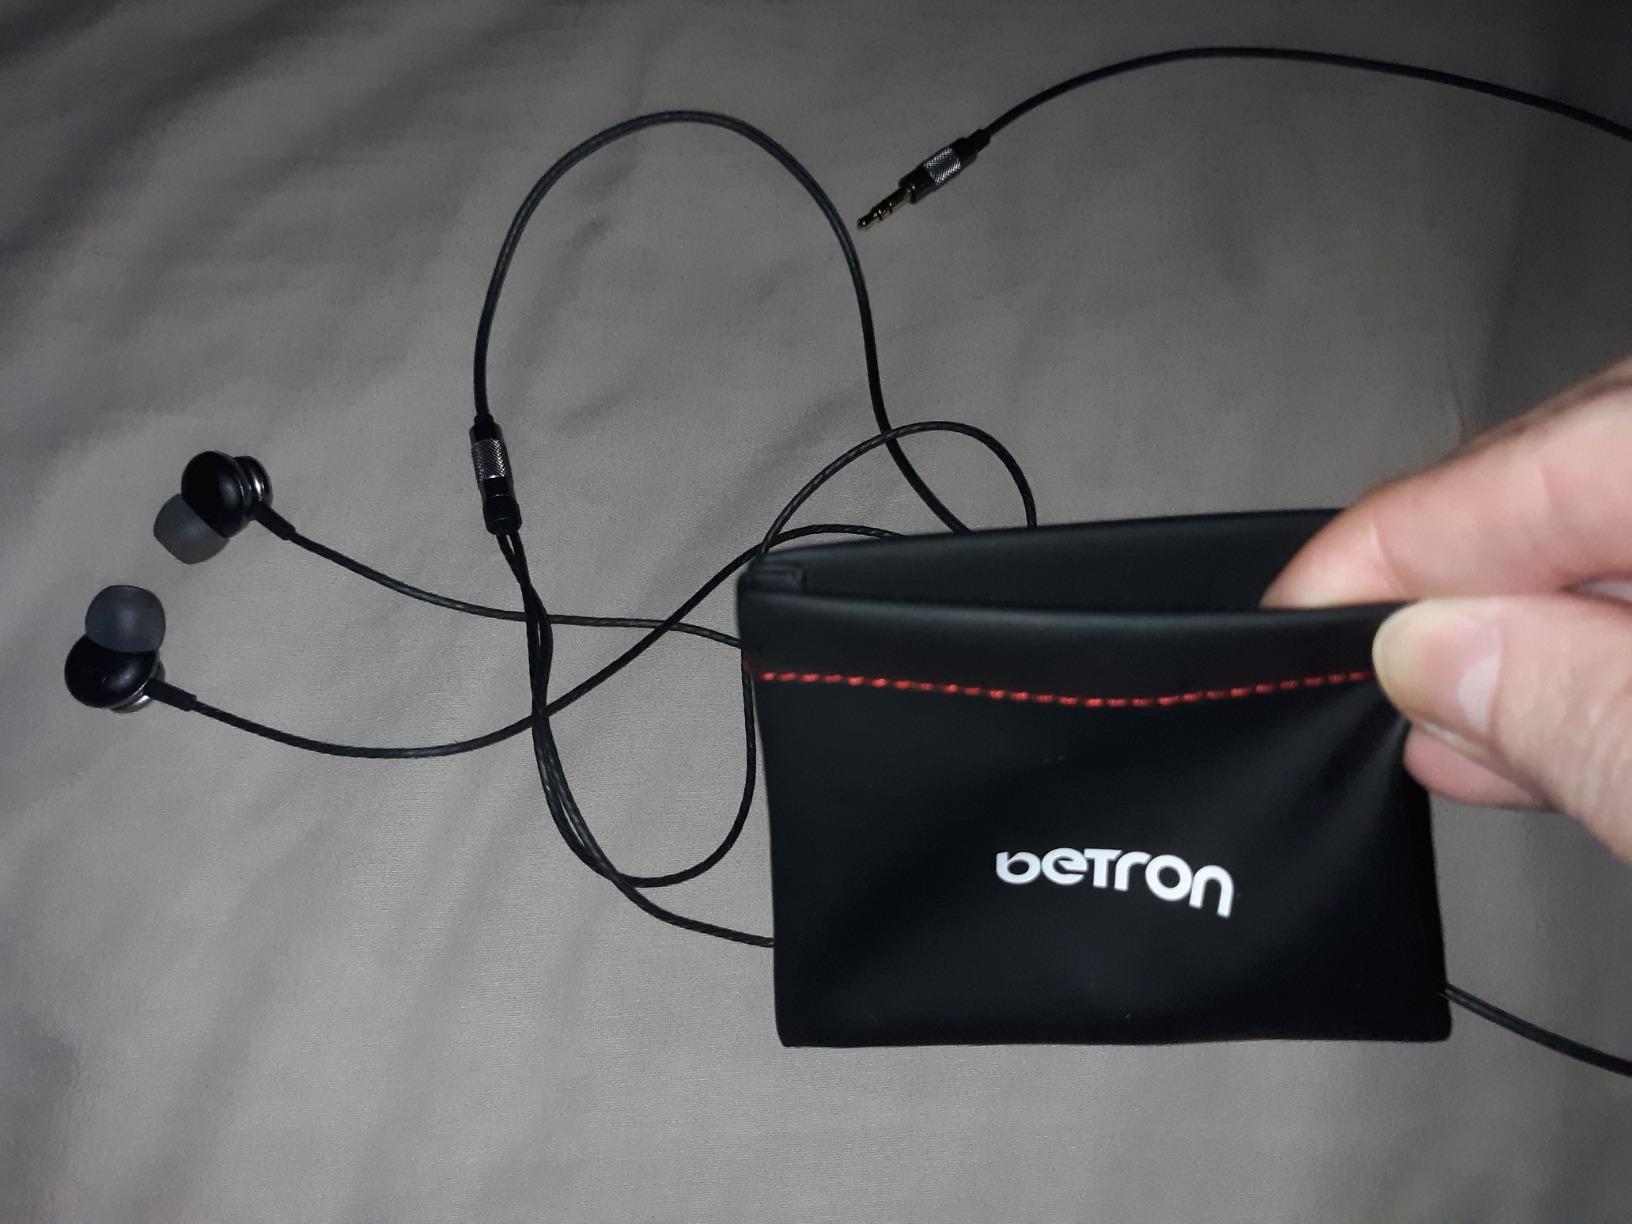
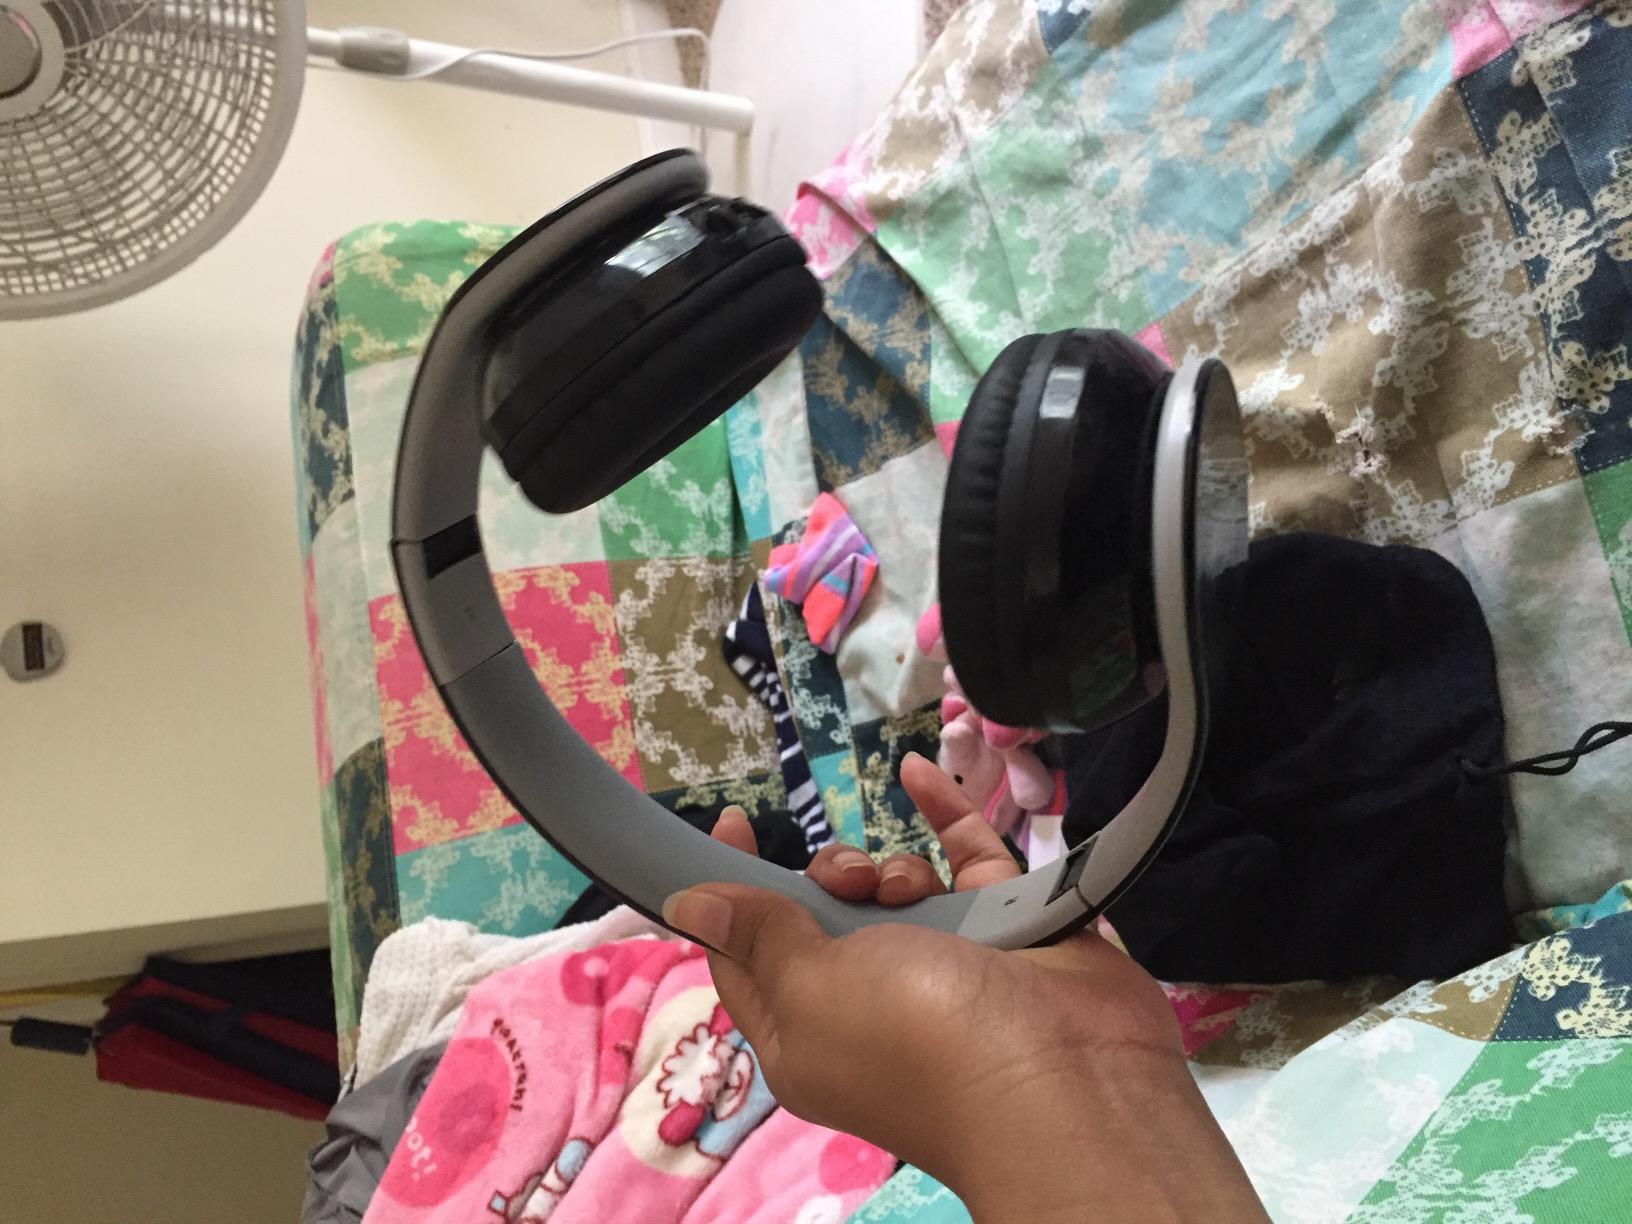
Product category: headphones
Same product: no